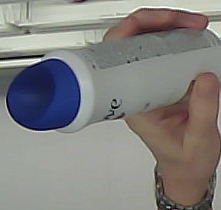
Product: dove_spray